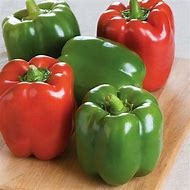
Label: capsicum